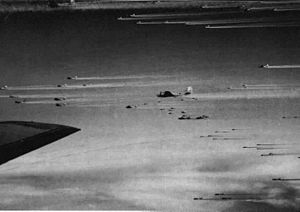
Boeing B-17 Flying Fortress / Operationel historie / Nærforsvar
Et udsnit af over 1.000 angribende B-17
Boeing B-17 Flying Fortress er et firemotors tungt bombefly, udviklet i 1930erne for United States Army Air Corps. Det konkurrerede imod firmaerne Douglas og Martin for en kontrakt på at bygge 200 bombefly. Boeings model havde bedre specifikationer end begge konkurrenterne, og overtraf USAACs krav til flyet. Selv om Boeing tabte kontrakten fordi prototypen havarerede, bestilte USAAC yderligere 13 stk. B-17 til yderligere evaluering. Fra sin introduktion i 1938, blev B-17 Flying Fortress videreudviklet igennem adskillige designforbedringer, og endte med at blive verdens tredjemest producerede bombefly, efter B-24 og multirolle-flyet Ju 88.